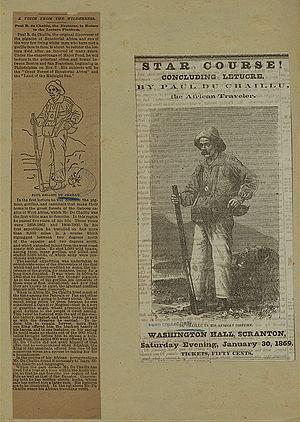
Conférence de l'explorateur Paul Belloni Du Chaillu à Scranton en 1869 (revue de presse)
Paul Belloni Du Chaillu, né le 31 juillet 1831 à Saint-Denis et mort le 30 avril 1903 à Saint-Pétersbourg, est un explorateur et naturaliste franco-américain.